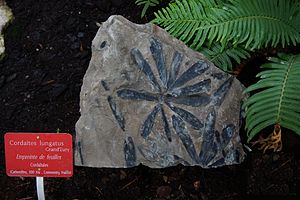
Cordaites
Cordaites lungatus
Cordaites lungatus
Cordaites var en slægt af primitive og uddøde nåletræer, der forekom i sen Kultid til Perm. Det var mindre træer og buske som voksede i vådområder, f.eks. sumpe og mangrove.